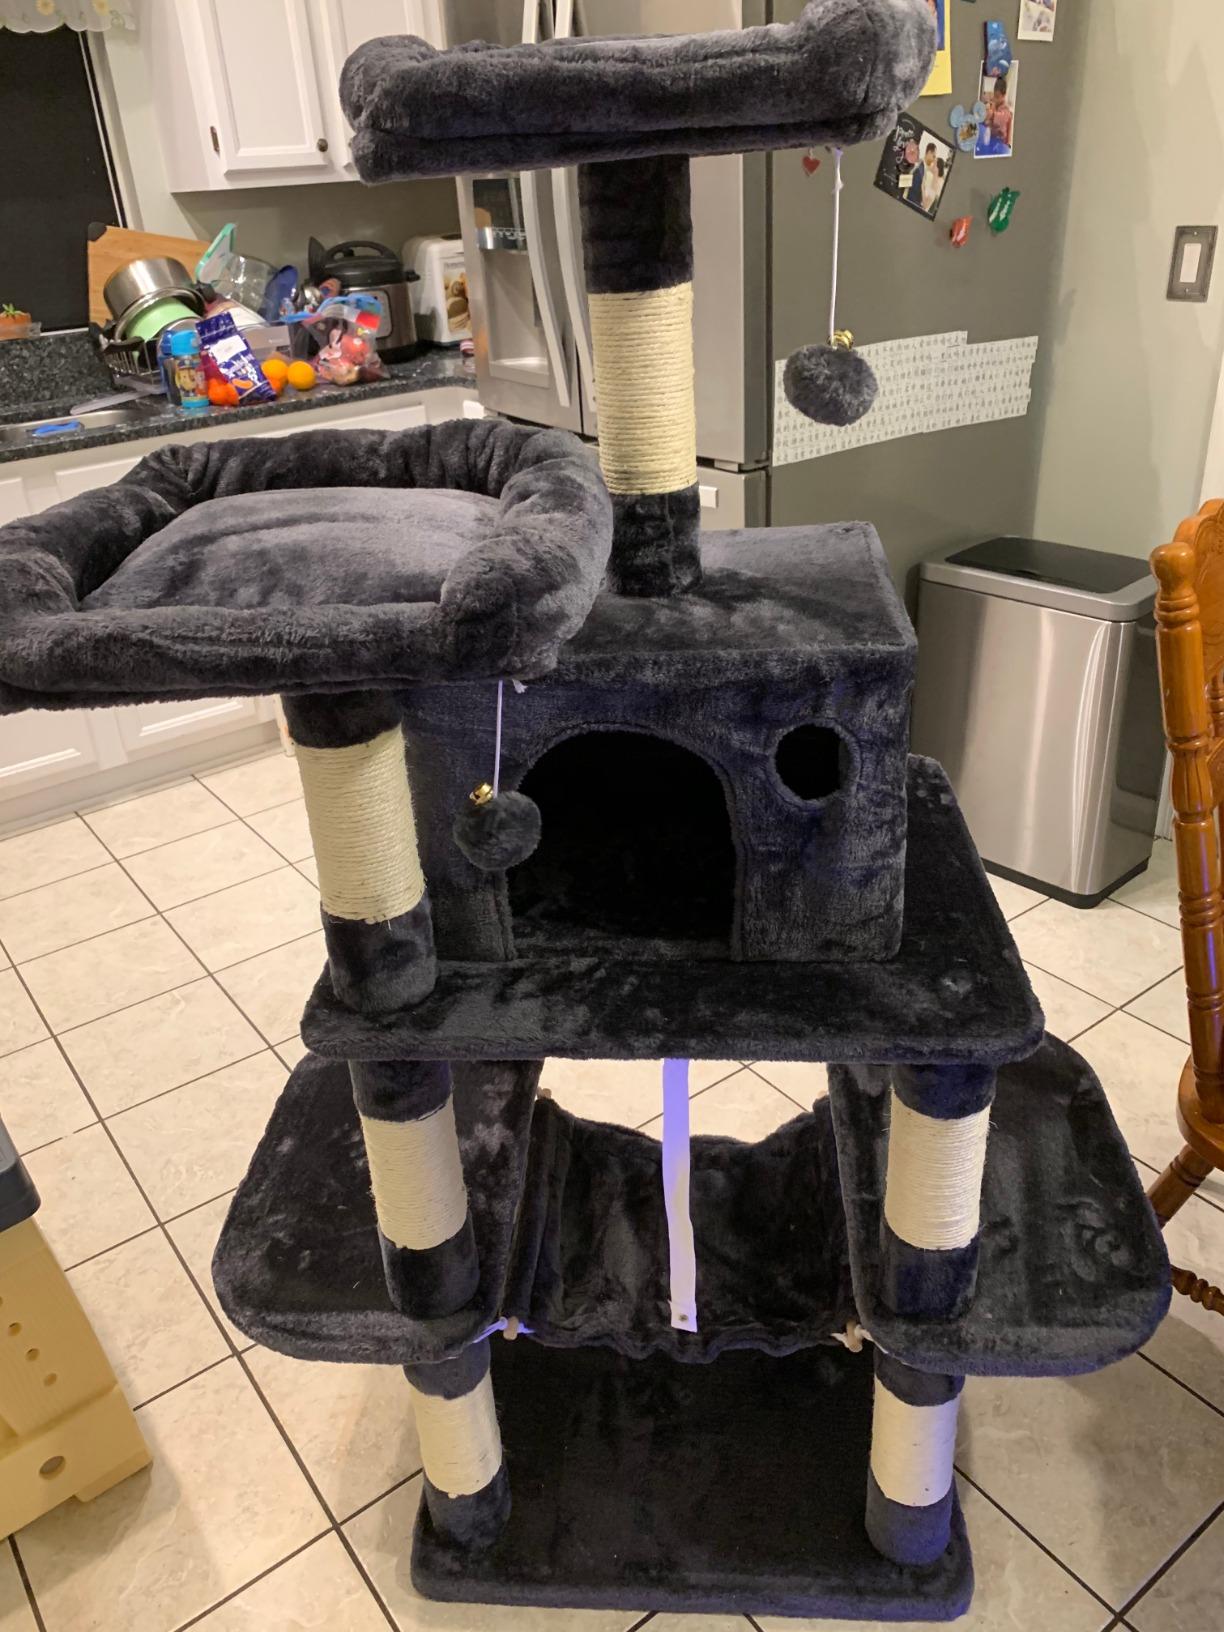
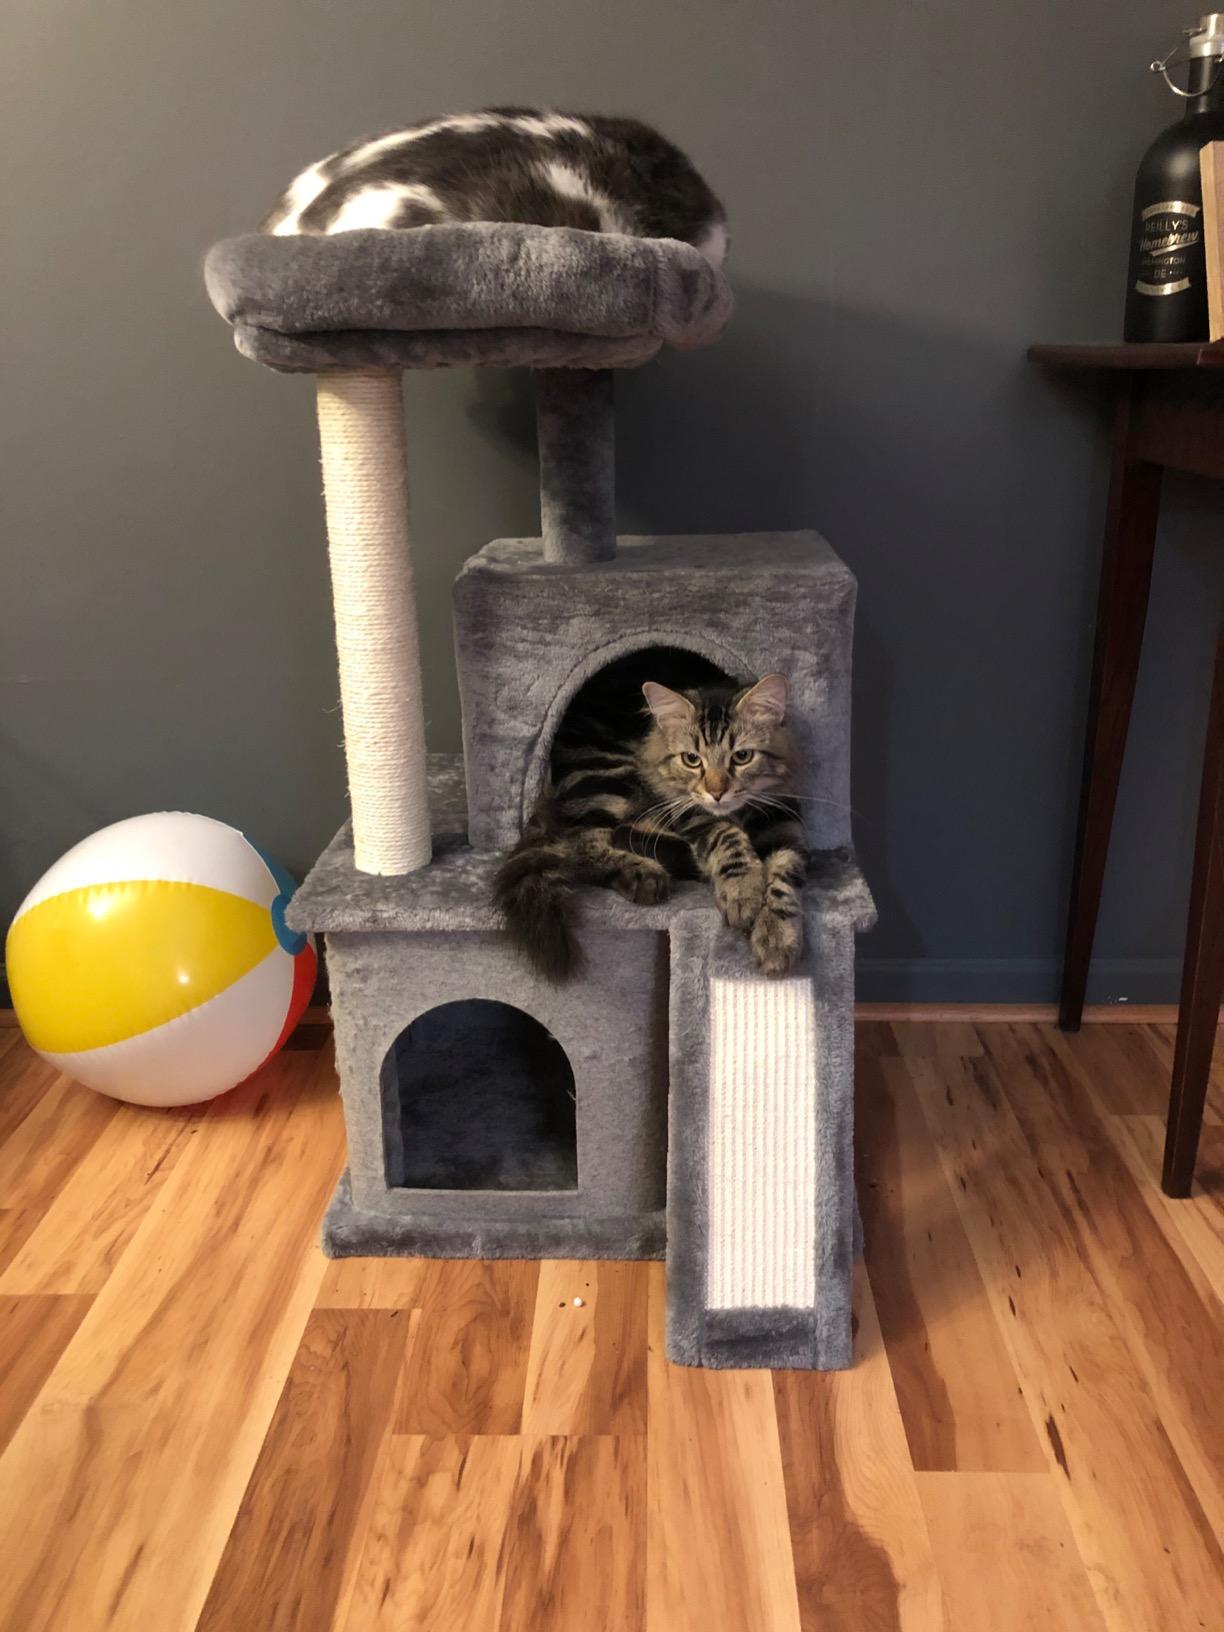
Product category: items_cat tree
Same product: no